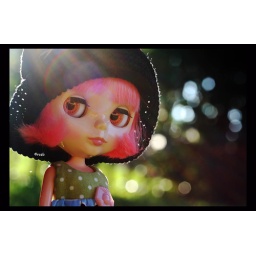
&lt;b&gt;&amp;quot;Diamonds Are a Girl's Best Friend&amp;quot; &lt;/b&gt;Hat by Teeny Weeny Design; dress by Dollicious. We love our hat and dress!